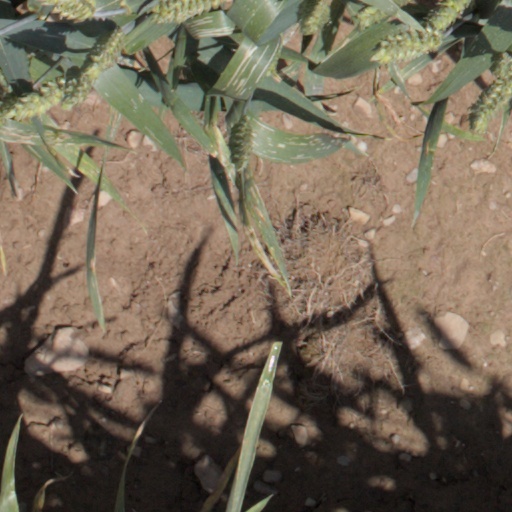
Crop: wheat